Walter Merlioun

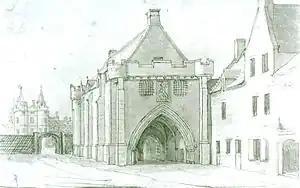
Merlioun's gatehouse for Holyrood Palace, sketch by Thomas Sandby

In April 1497 he was at Dunbar Castle and was paid £10 Scots as an installment for his work on the gatehouse or "fore work". In June he completed the "pending", perhaps the vaulting, of the hall at Dunbar, and the masonry of the "Hannis tower", which was roofed by William Young and Tom Mackachane.